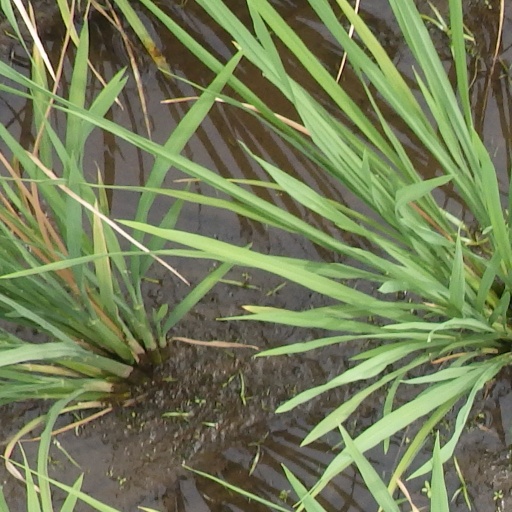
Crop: rice